First Love Again

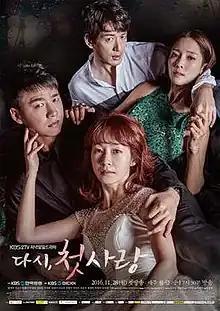
Promotional poster for "First Love Again"

First Love Again is a 2016 South Korean television series starring Myung Se-bin, Kim Seung-soo, Wang Bit-na, and Park Jung-chul. The series aired on KBS2 on Monday to Friday from 7:50 p.m. to 8:30 p.m. (KST).